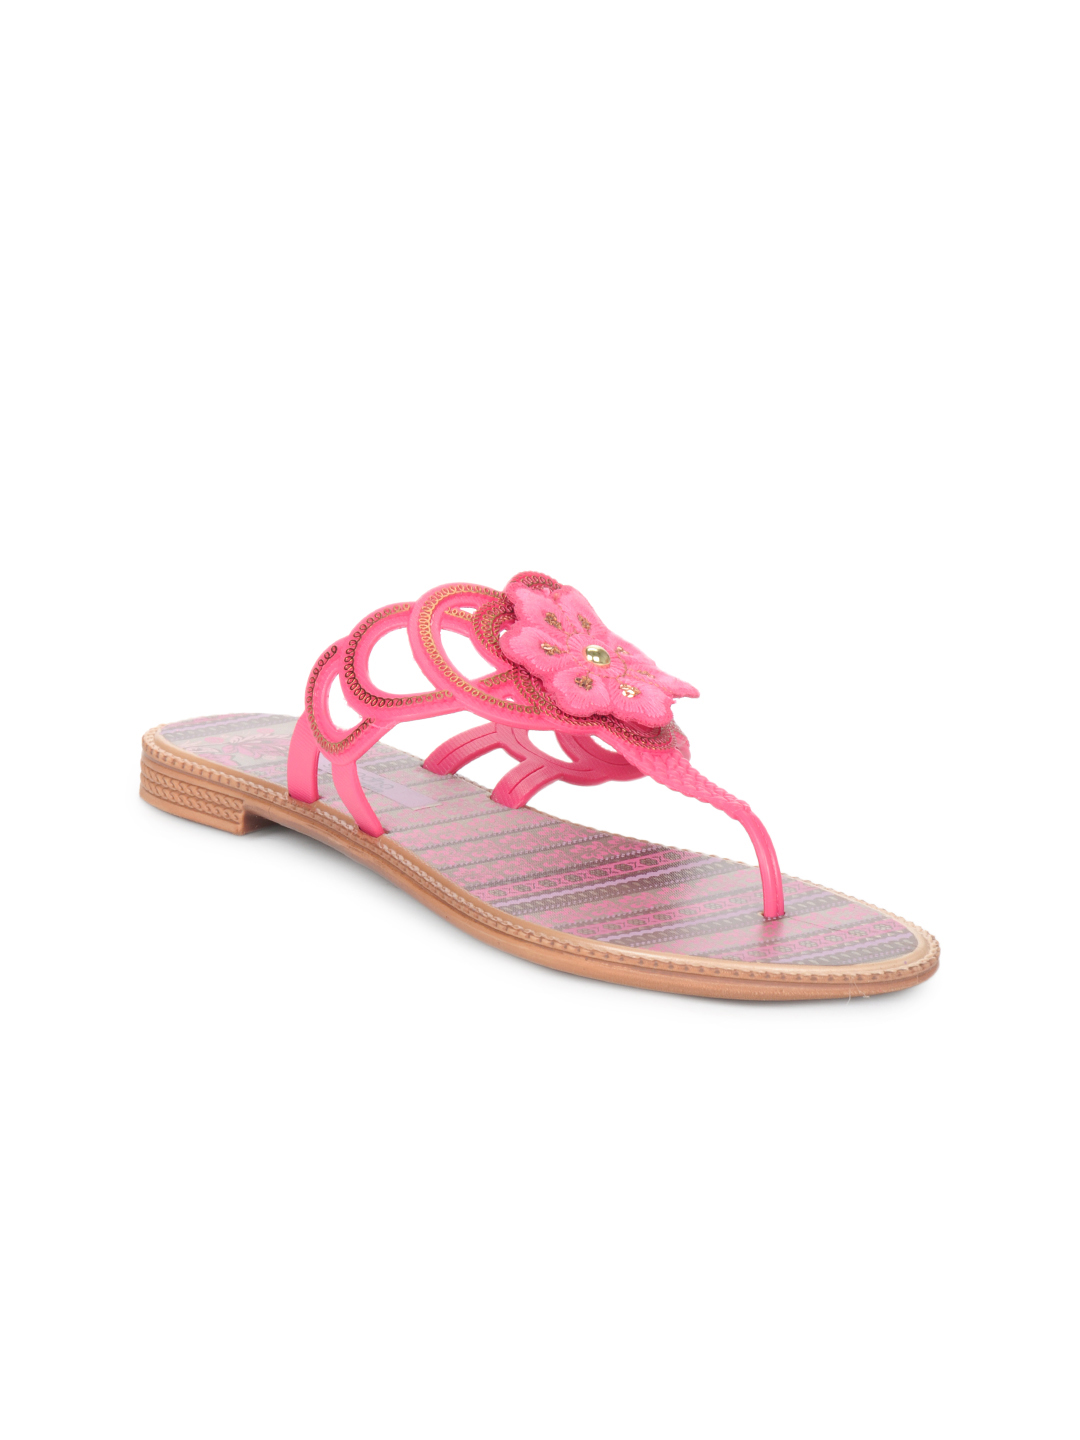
Grendha Women Pink Joia Chigana Flats
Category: Footwear / Shoes / Flats
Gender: Women
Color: Pink
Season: Winter 2012
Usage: Casual